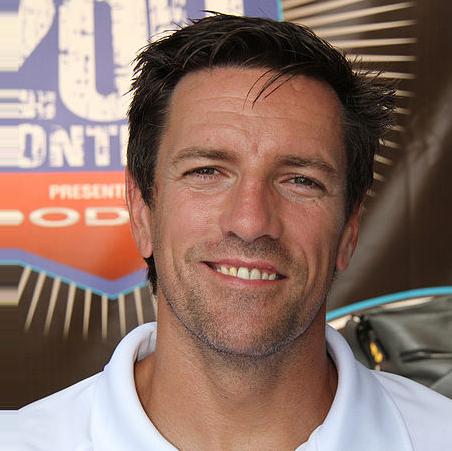
Age: 39